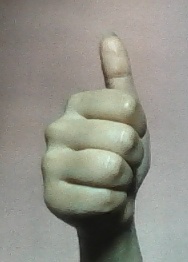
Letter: aleff